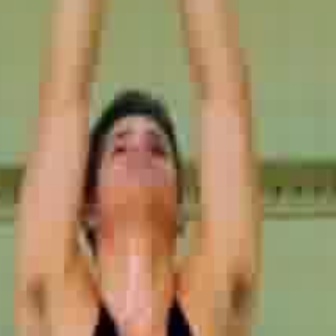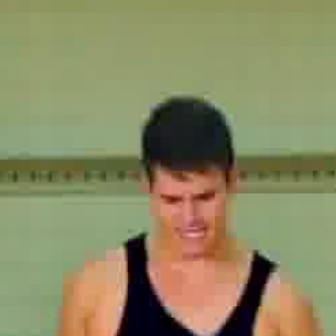
  Please identify the target specified by the bounding box [93,116,178,201] in the first image and locate it in the second image. Return the coordinates in [x_min,y_min,x_max,y_max] format.
Answer: [149,177,225,253]